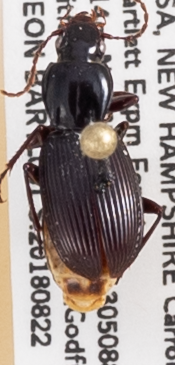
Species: Pterostichus tristis
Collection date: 2018-08-22
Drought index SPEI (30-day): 0.518
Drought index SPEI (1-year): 0.17
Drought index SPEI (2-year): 0.526